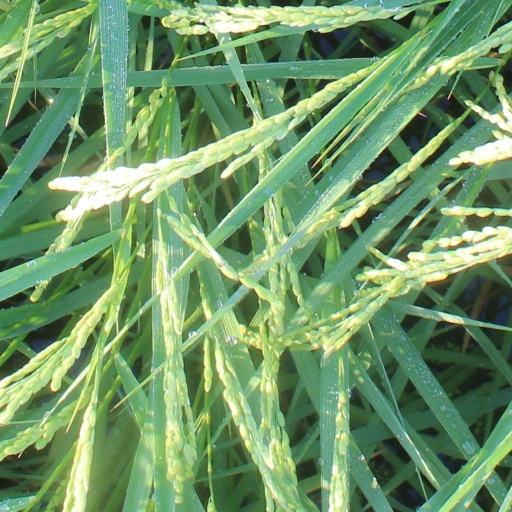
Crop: rice